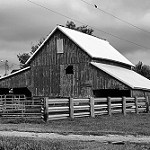
Label: B & W